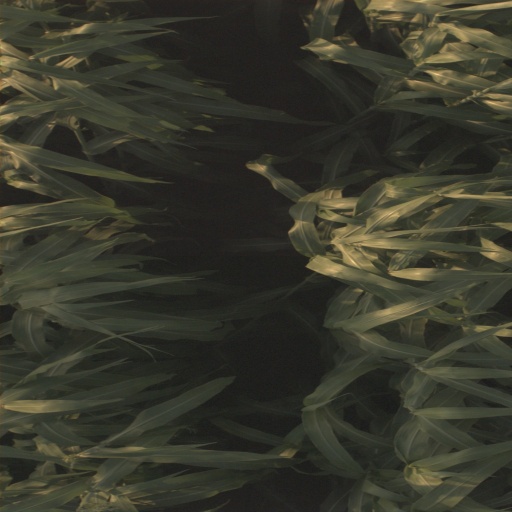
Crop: sorghum